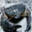
Label: cra